Gacha game

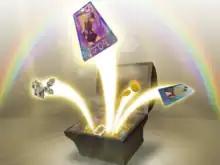
Gacha mechanics have been compared to those of loot boxes.

A is a game, typically a video game, that implements the machine style mechanics. Similar to loot boxes, live service gacha games entice players to spend in-game currency to receive a random in-game item. Some in-game currency generally can be gained through game play and staying up-to-date, and some by purchasing it from the game publisher using real-world funds.